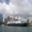
Label: ship